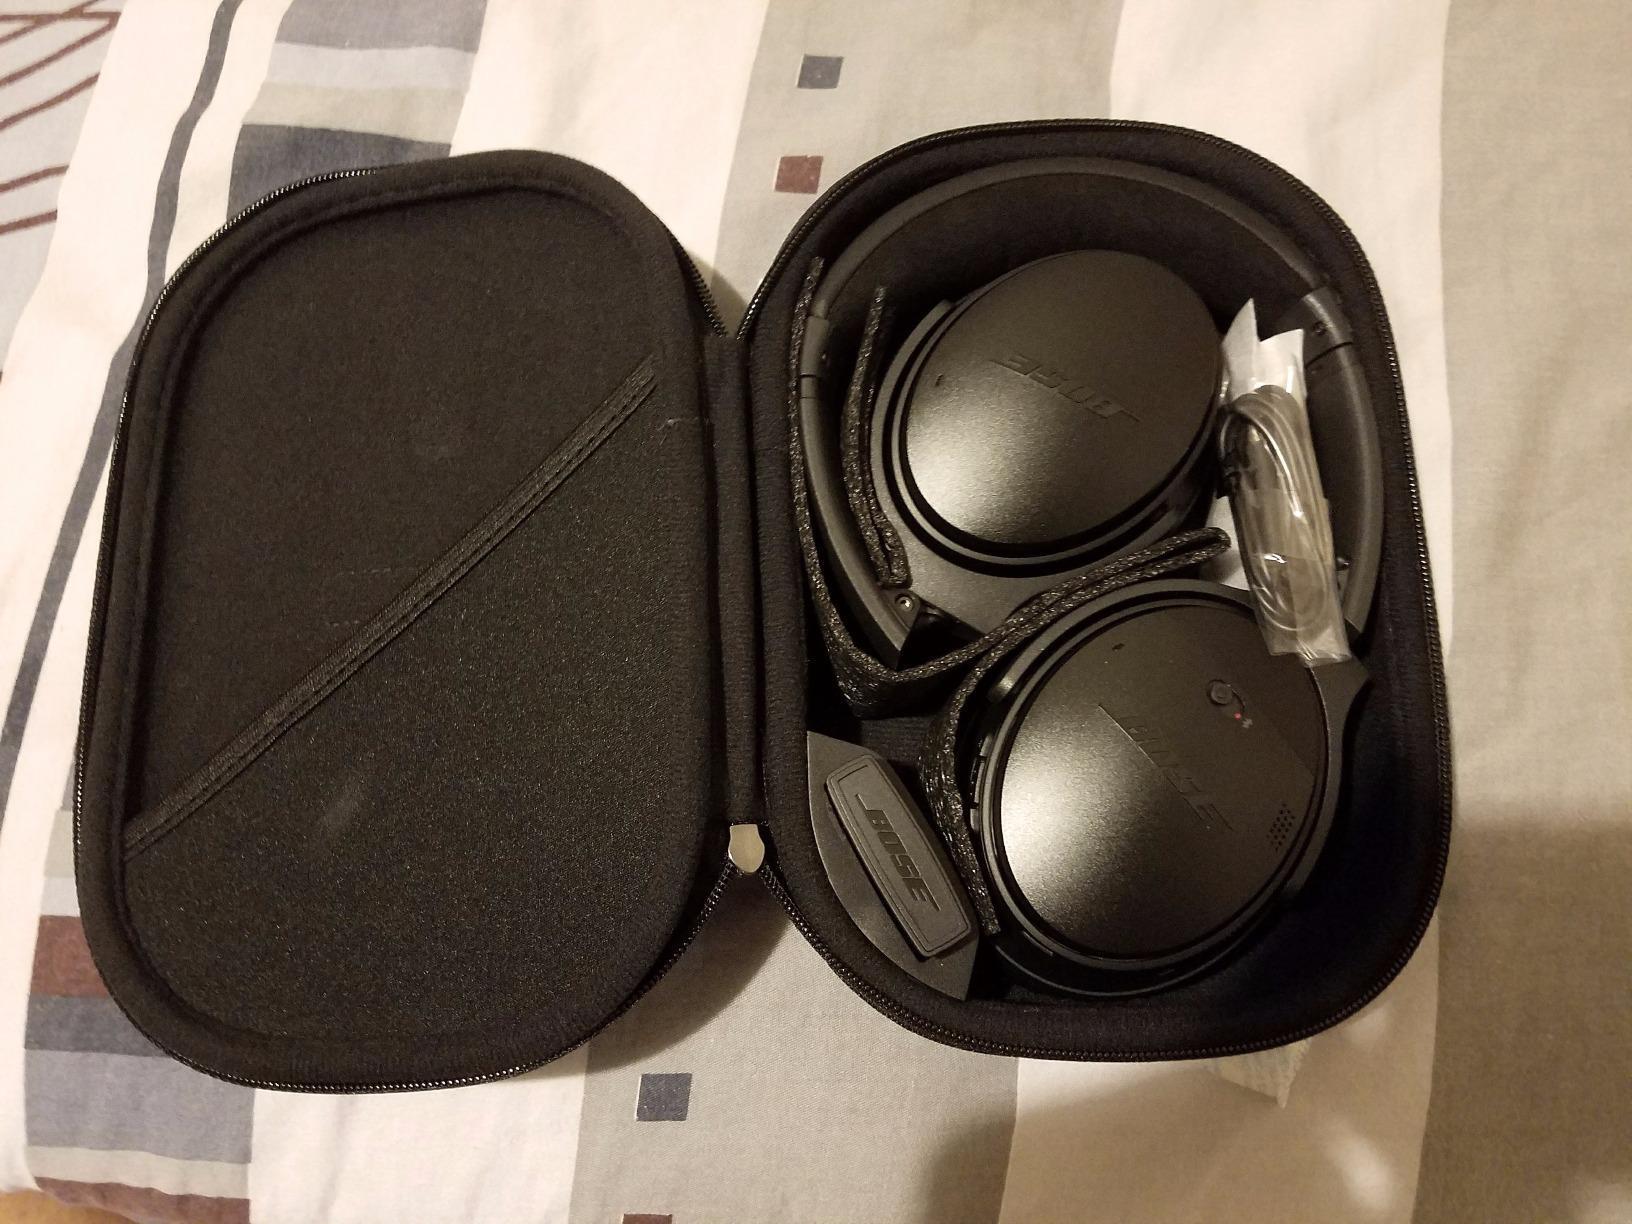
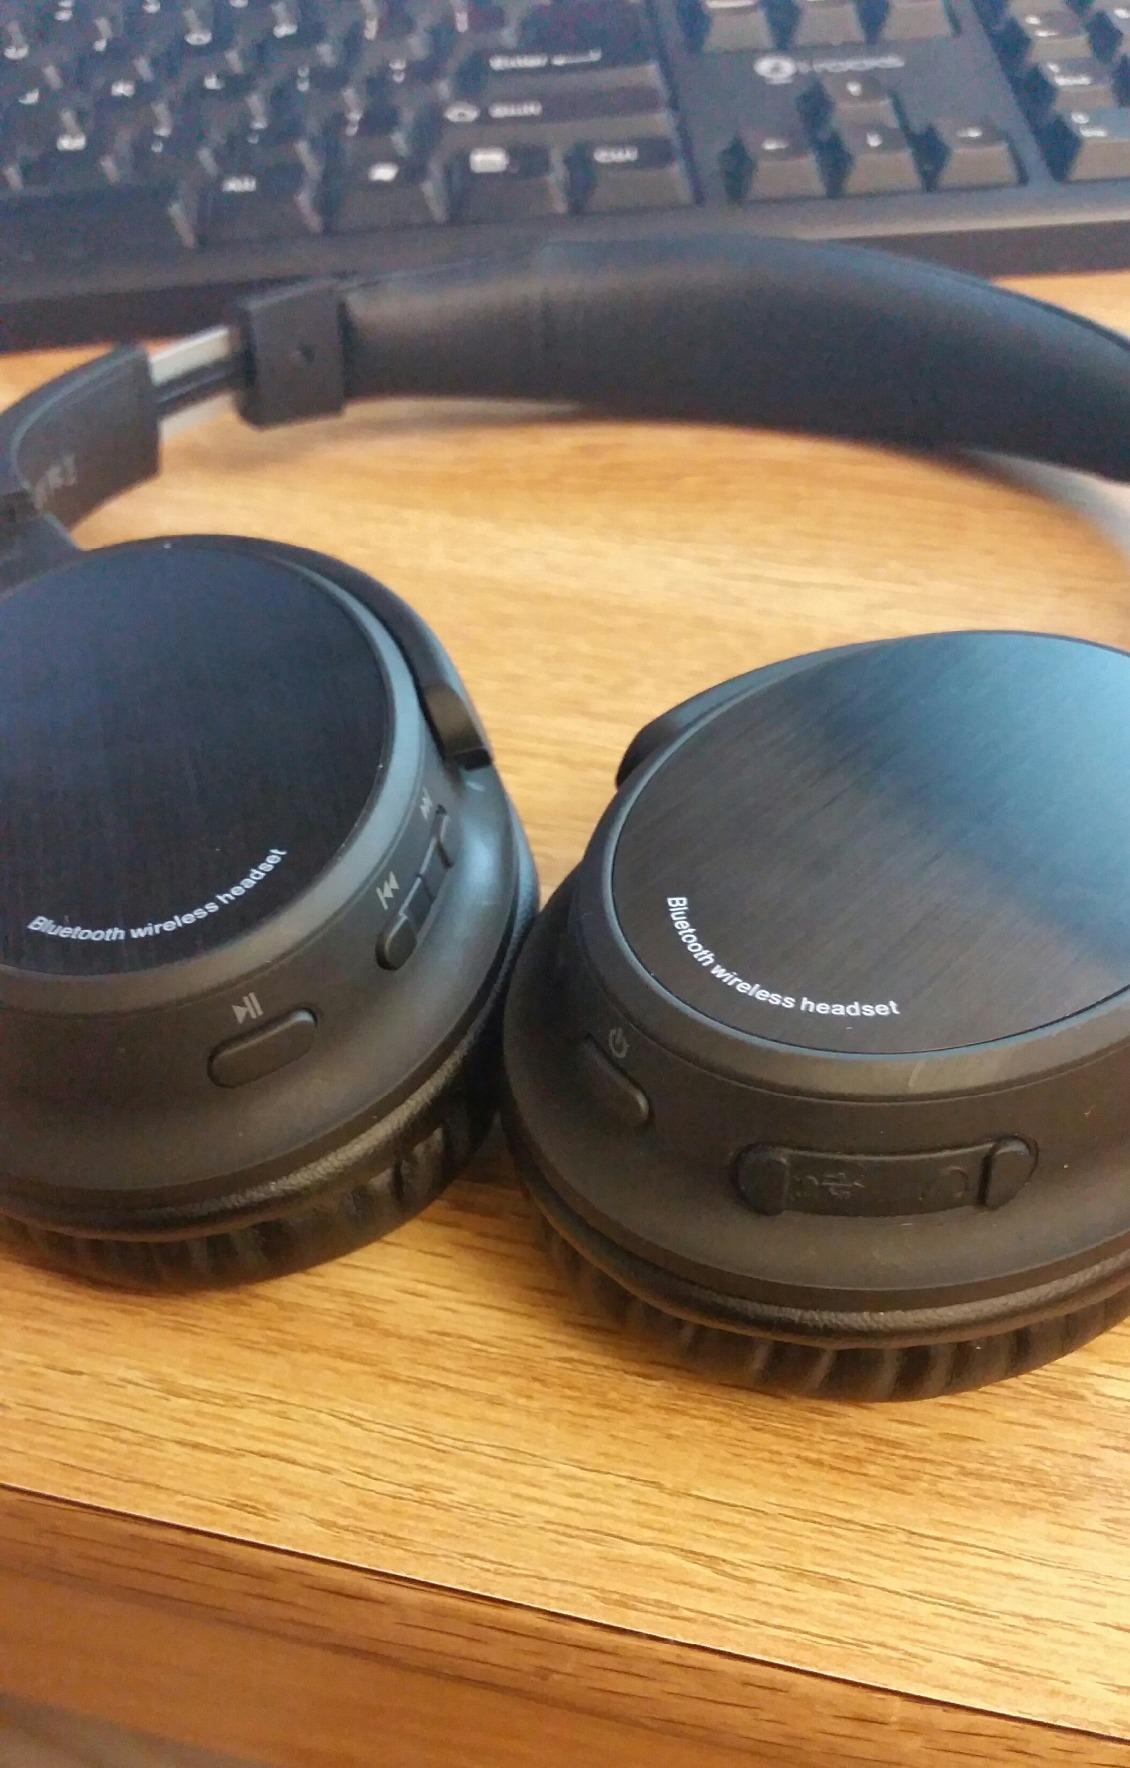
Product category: headphones
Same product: no